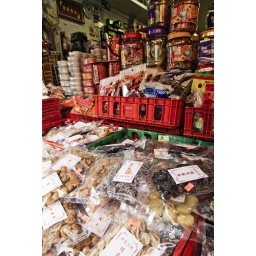
Food on display at a street market in Chinatown in San Francisco, California